The Bossy Rossy Show

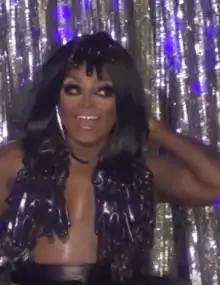
Mayhem Miller is eliminated from the competition.

For this episode's mini-challenge, the contestants must create a military inspired outfit for the Drag Army. The Vixen is declared the winner. For the main challenge, the contestants are paired up and tasked with improvising on the day-time talk show "Bossy Rossy". Following are the segments and team members: